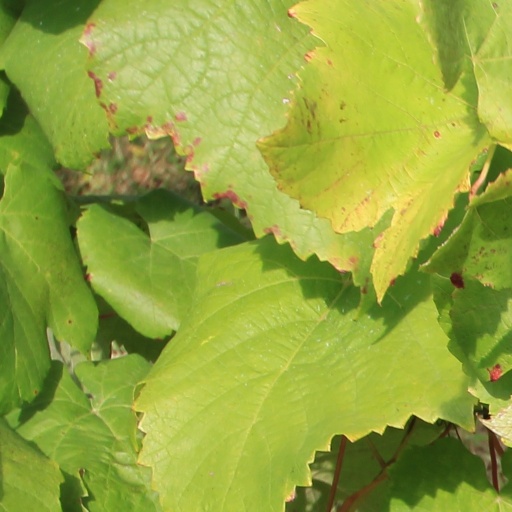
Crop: grape